The 4onthefloor

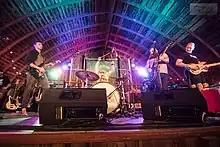

The 4onthefloor is an American rock and roll band from Minneapolis, Minnesota, formed in 2009. The group is known for each member playing a bass drum and for writing all their songs in 4/4 time, evoking their namesake. Their music has been featured in such television shows as ABC’s Nashville and A&E’s Duck Dynasty, including a feature as the main theme on the Season 1 DVD. The group has produced five original albums and has been featured on a number of compilation albums, including American Buffalo. The 4onthefloor’s debut record, 4×4, has been called “one of the best rock and roll records of 2011,” by Indie Media Magazine. Their live show is known for keeping “packed crowd[s] intensely involved for an entire show”, with “call-and-response choruses” and “meaty guitar riffs.” Their sound has been reviewed as “heavy-stomping blues-rock.”